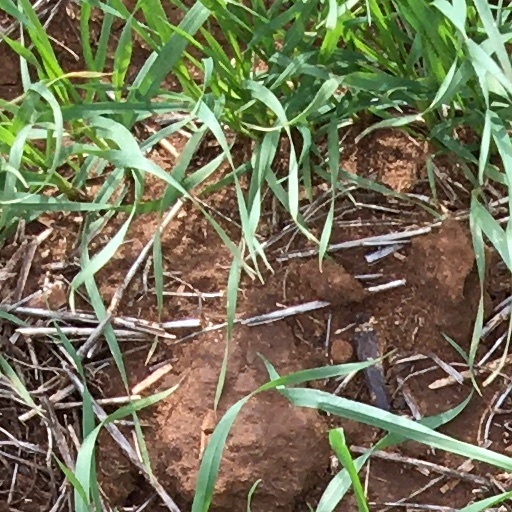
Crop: wheat